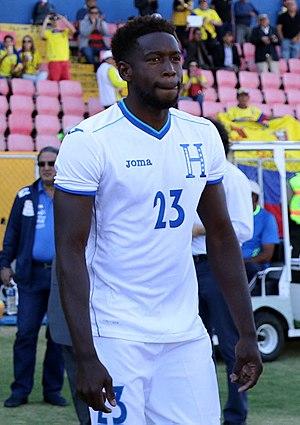
Johnny Eulogio Palacios Cacho est un joueur de football international hondurien, qui joue au poste de défenseur.